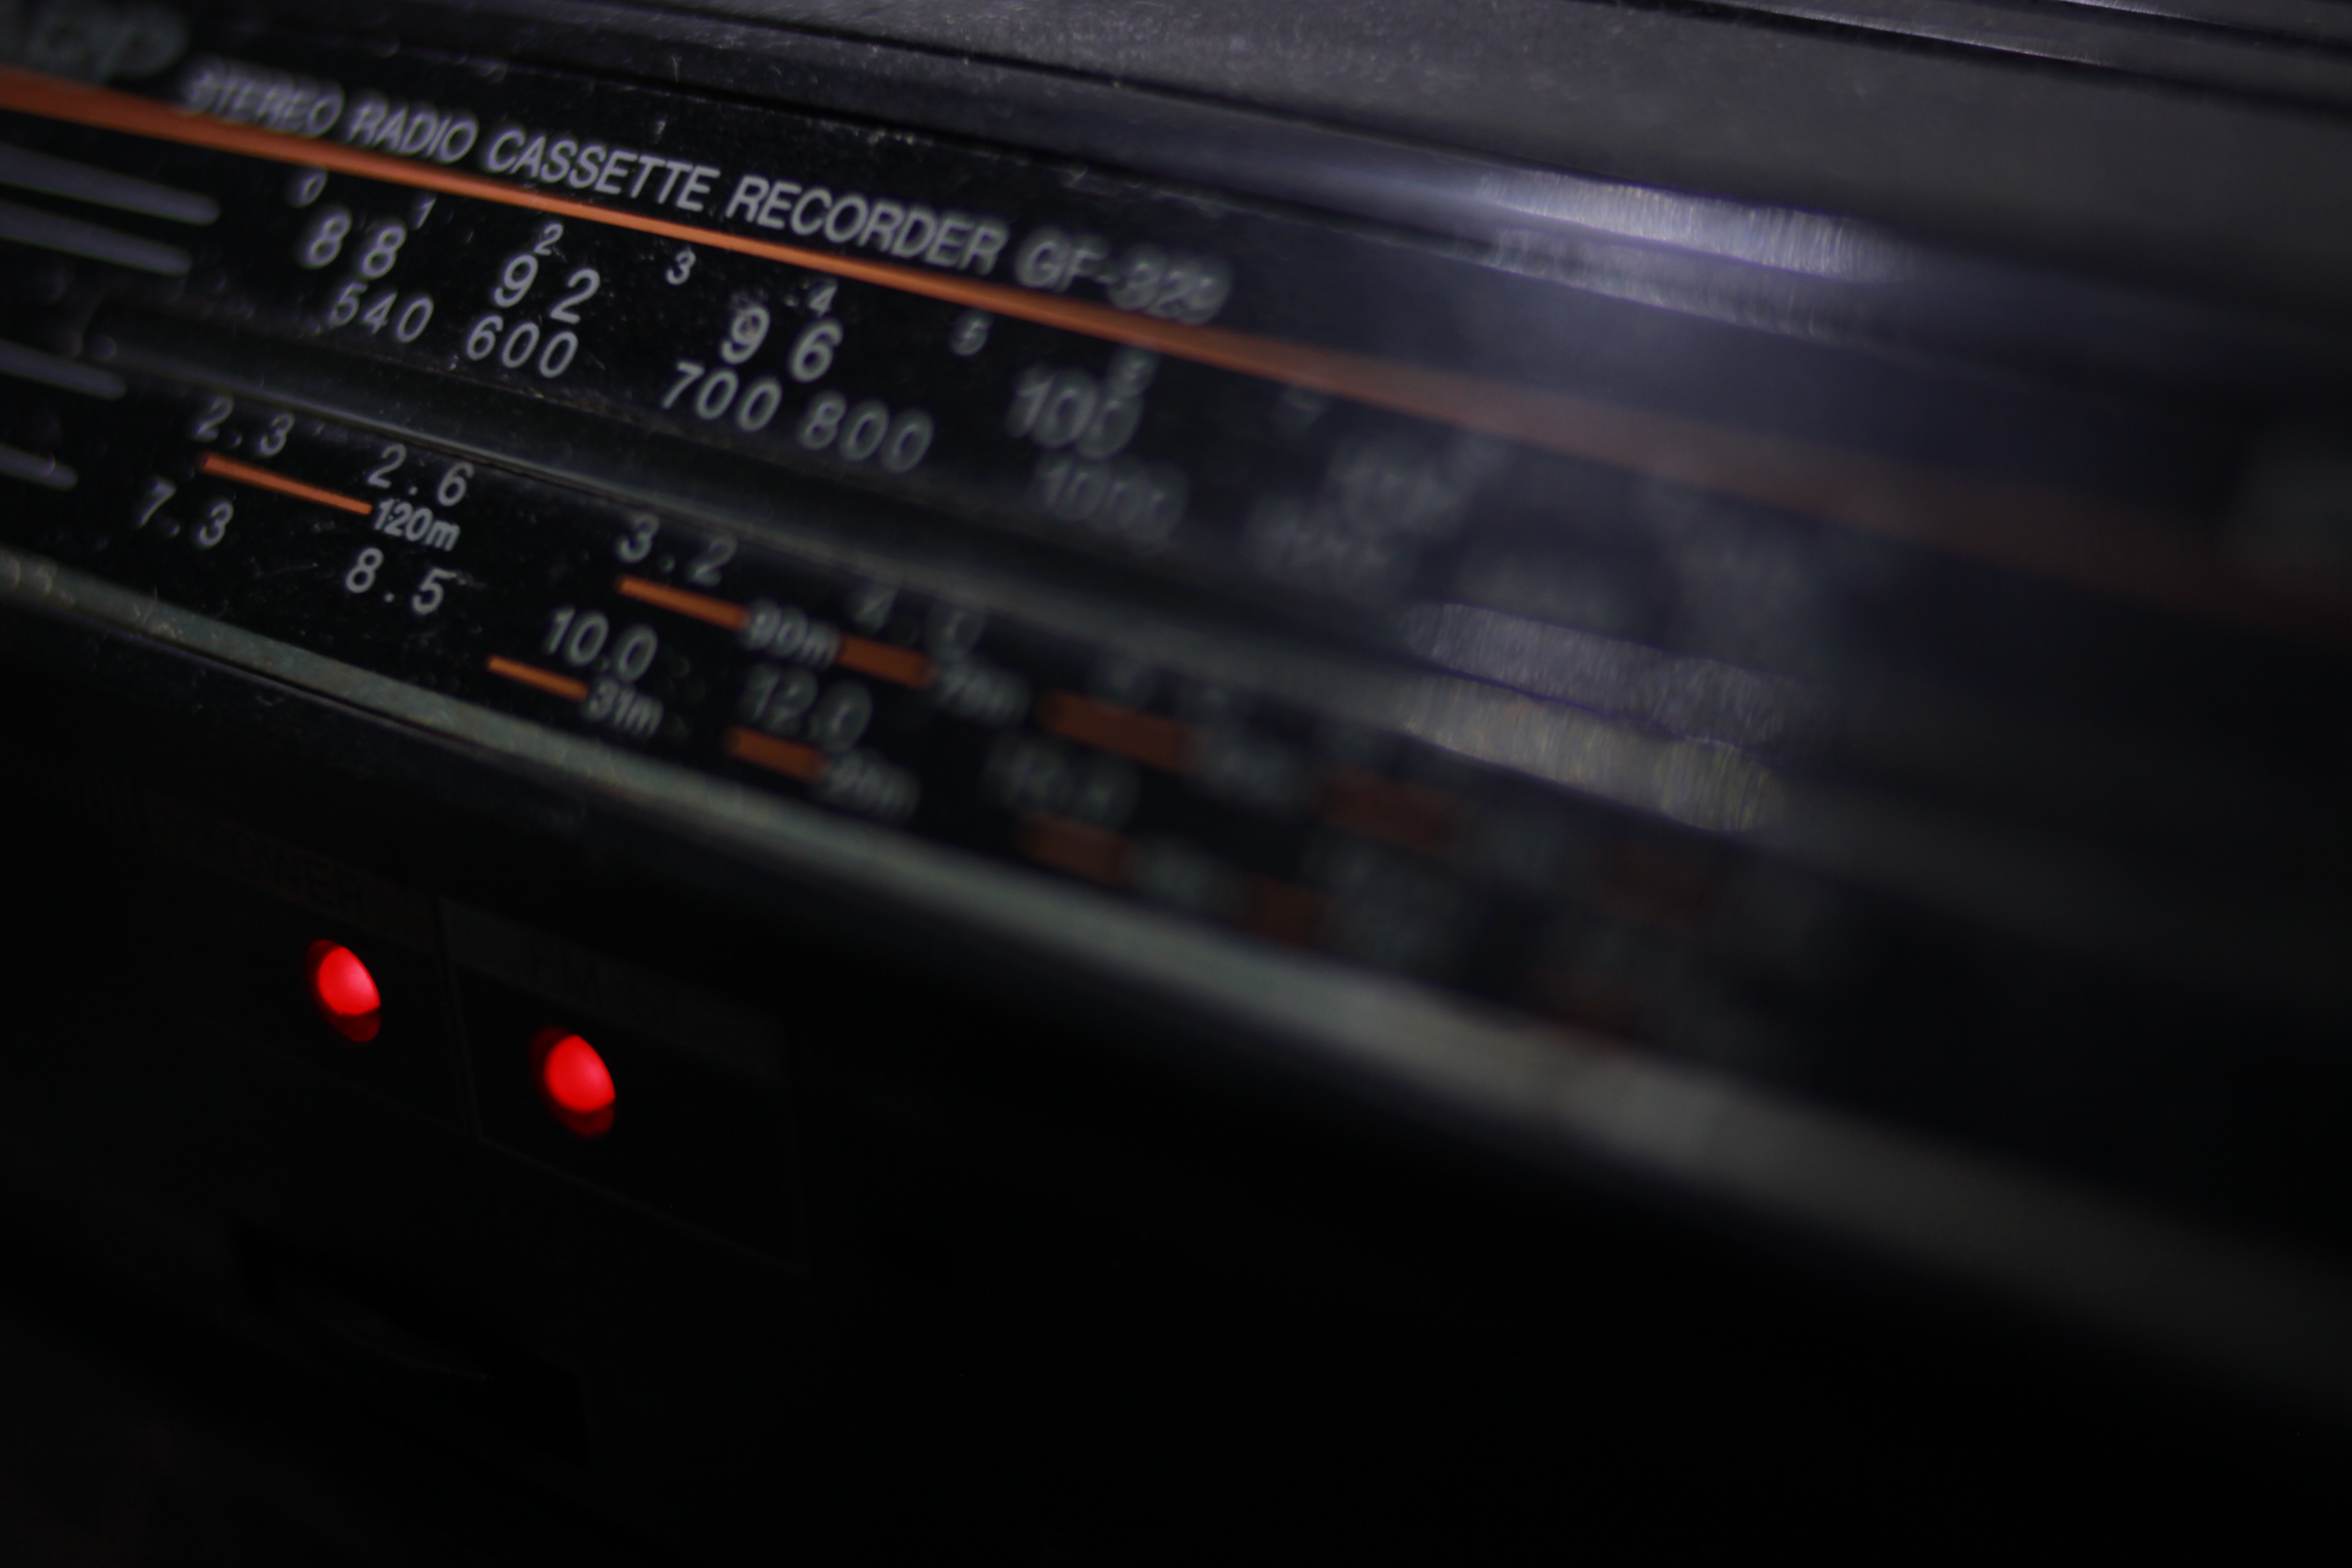
light, technology, car, vehicle, electronics, automotive exterior, vehicle registration plate, family car